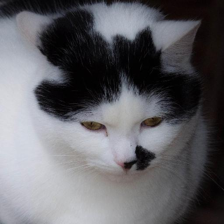
Label: animals